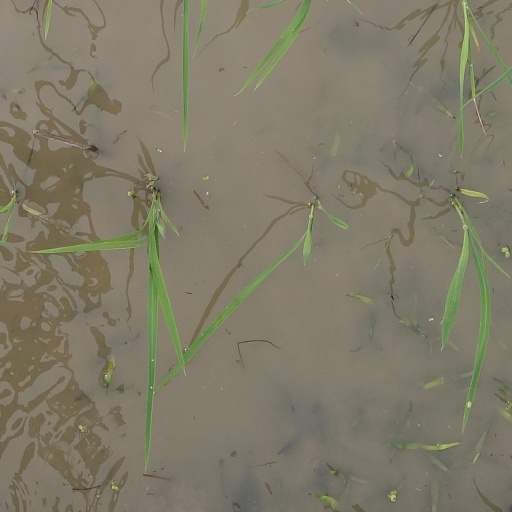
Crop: rice